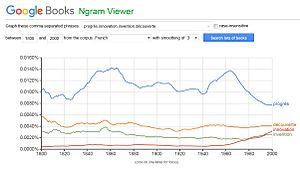
Saisie d'écran d'un exemple d'informations affichées par Ngram Viewer.
Ngram Viewer est une application linguistique proposée par Google, permettant d’observer l’évolution de la fréquence d’un ou de plusieurs mots ou groupes de mots à travers le temps dans les sources imprimées. L’outil est entré en service en 2010 et n'a plus été mis à jour depuis le 01/07/2012.